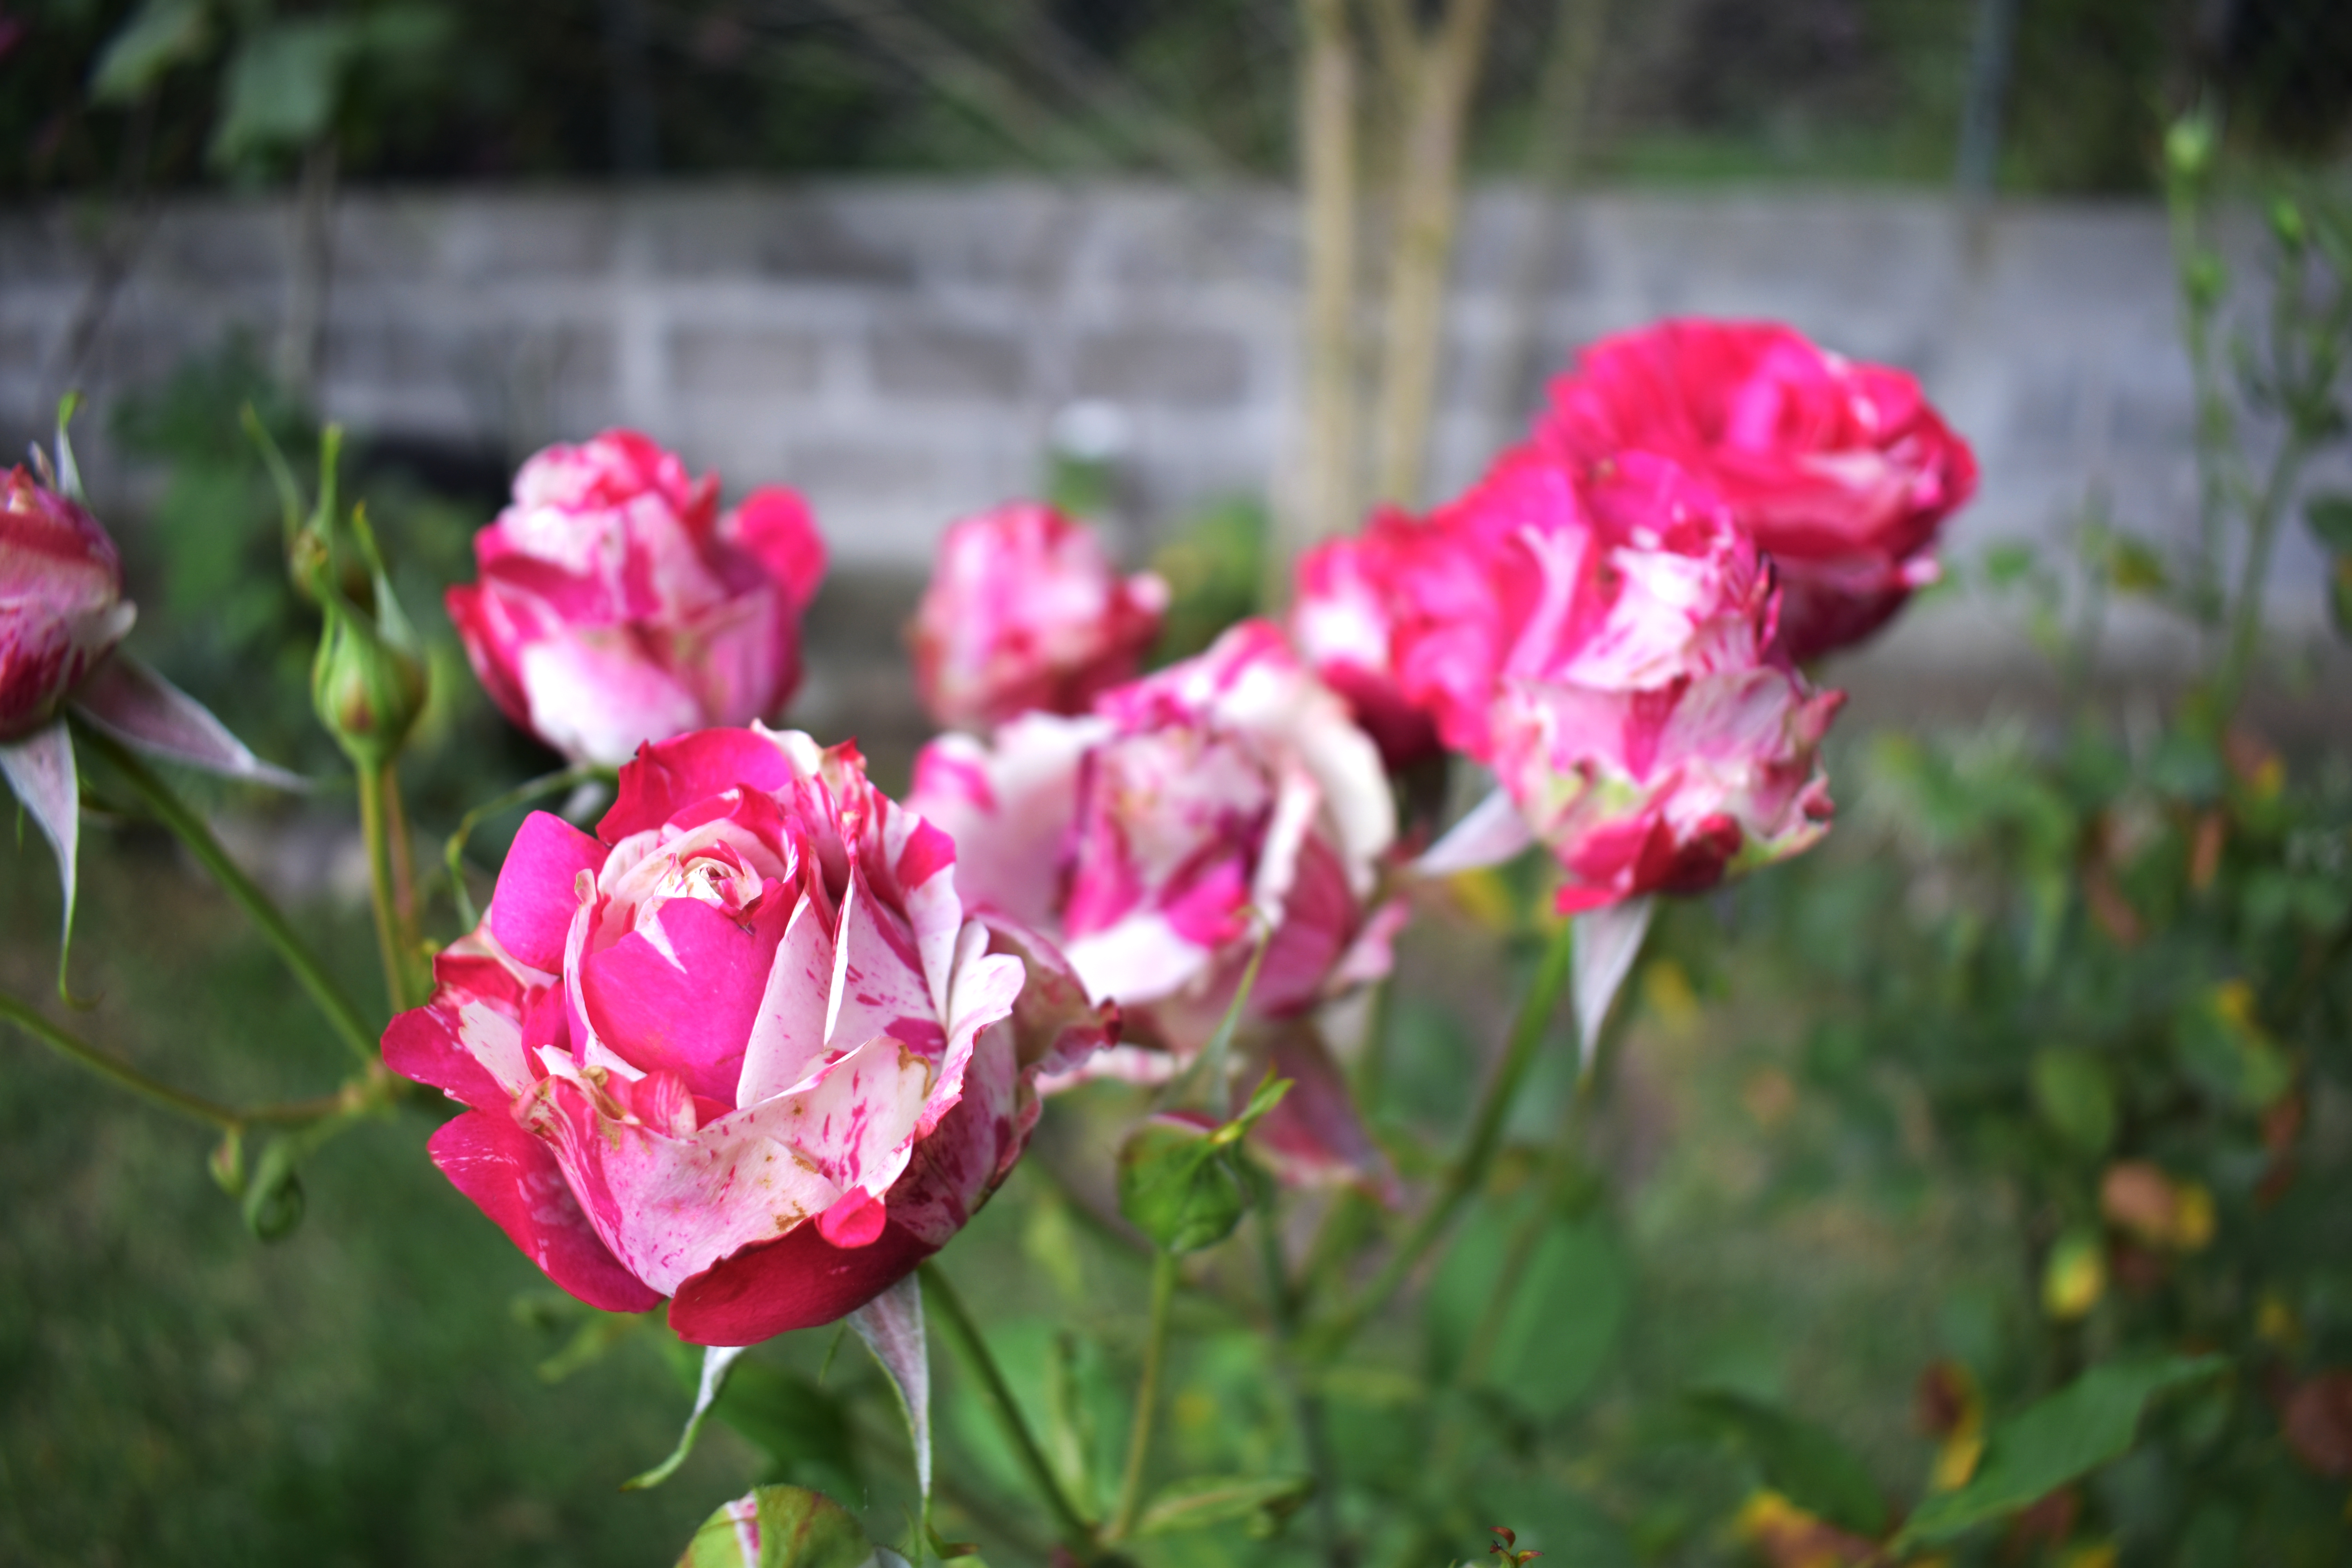
flowers, rose, pink, white, plants, beauty, relax, someday, meditation, flower, flowering plant, petal, garden roses, plant, floribunda, rose family, rosa centifolia, botany, rose order, grass, annual plant, plant stem, Hybrid tea rose, wildflower, peony, magenta, pink family, rosa wichuraiana, common peony, herbaceous plant, perennial plant